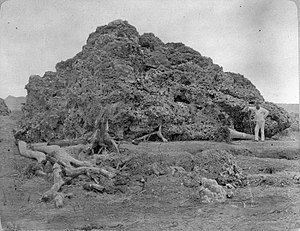
Krakatau
Koralblok kastet på stranden efter Krakataus udbrud i 1883.